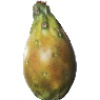
Label: Cactus fruit 1